Treaty of Amritsar (1809)

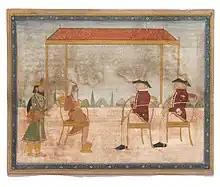
Maharaja Ranjit Singh with two British officers, circa 19th century, gouache and gold on paper

Ranjit Singh (1780-1839) was a Sikh warrior who had been establishing a kingdom in then northern India. He had established a capital at Lahore in 1799, proclaimed himself maharajah of the Punjab in 1801 and expanded his territories to such an extent that by 1808 he had control of an area bounded by the Jhelum and Sutlej Rivers. The Sikh chiefs of the Malwa region appealed to the British for protection from Singh fearing he would soon absorb them into his kingdom. The EIC declined because of the pending rumored invasion from Napoleon and Russia after they had signed the Treaty of Tilsit in 1807. They needed Singh as an ally because his kingdom was between Russia and India, serving as an ideal buffer state from an attack.